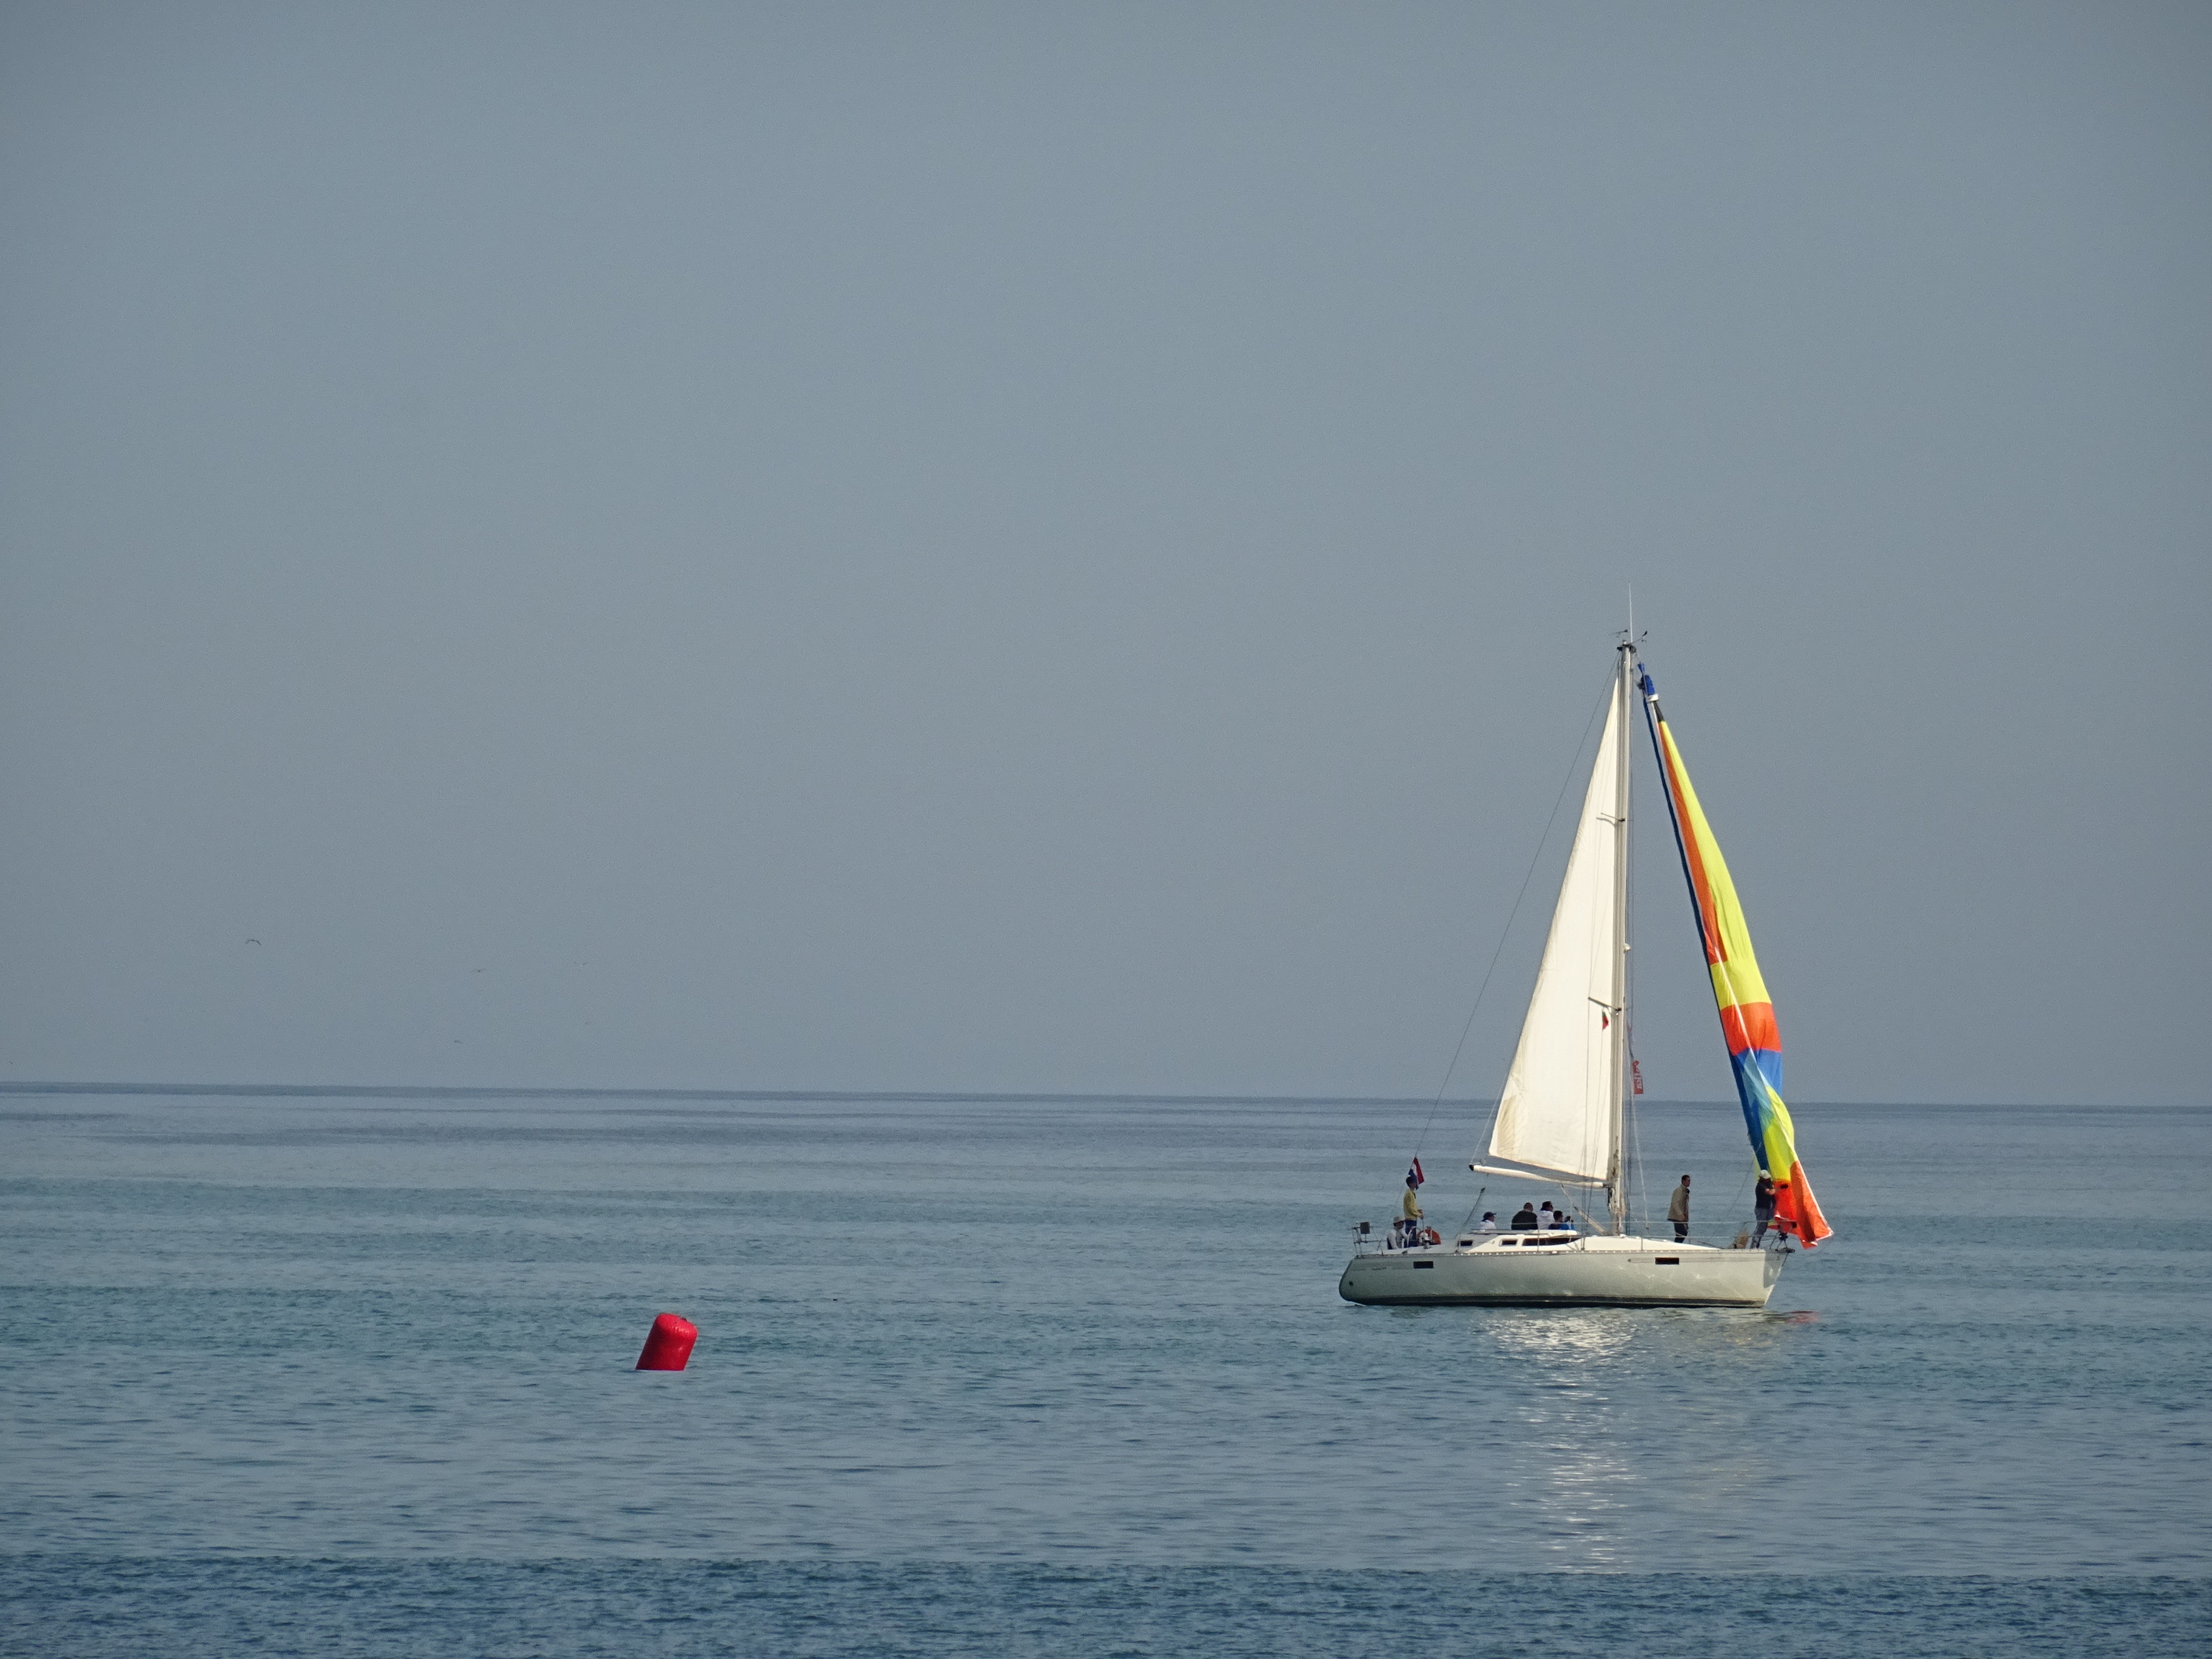
sea, ocean, sky, boat, wind, vehicle, mast, sailing, bay, sailboat, sports, sail, watercraft, windsports